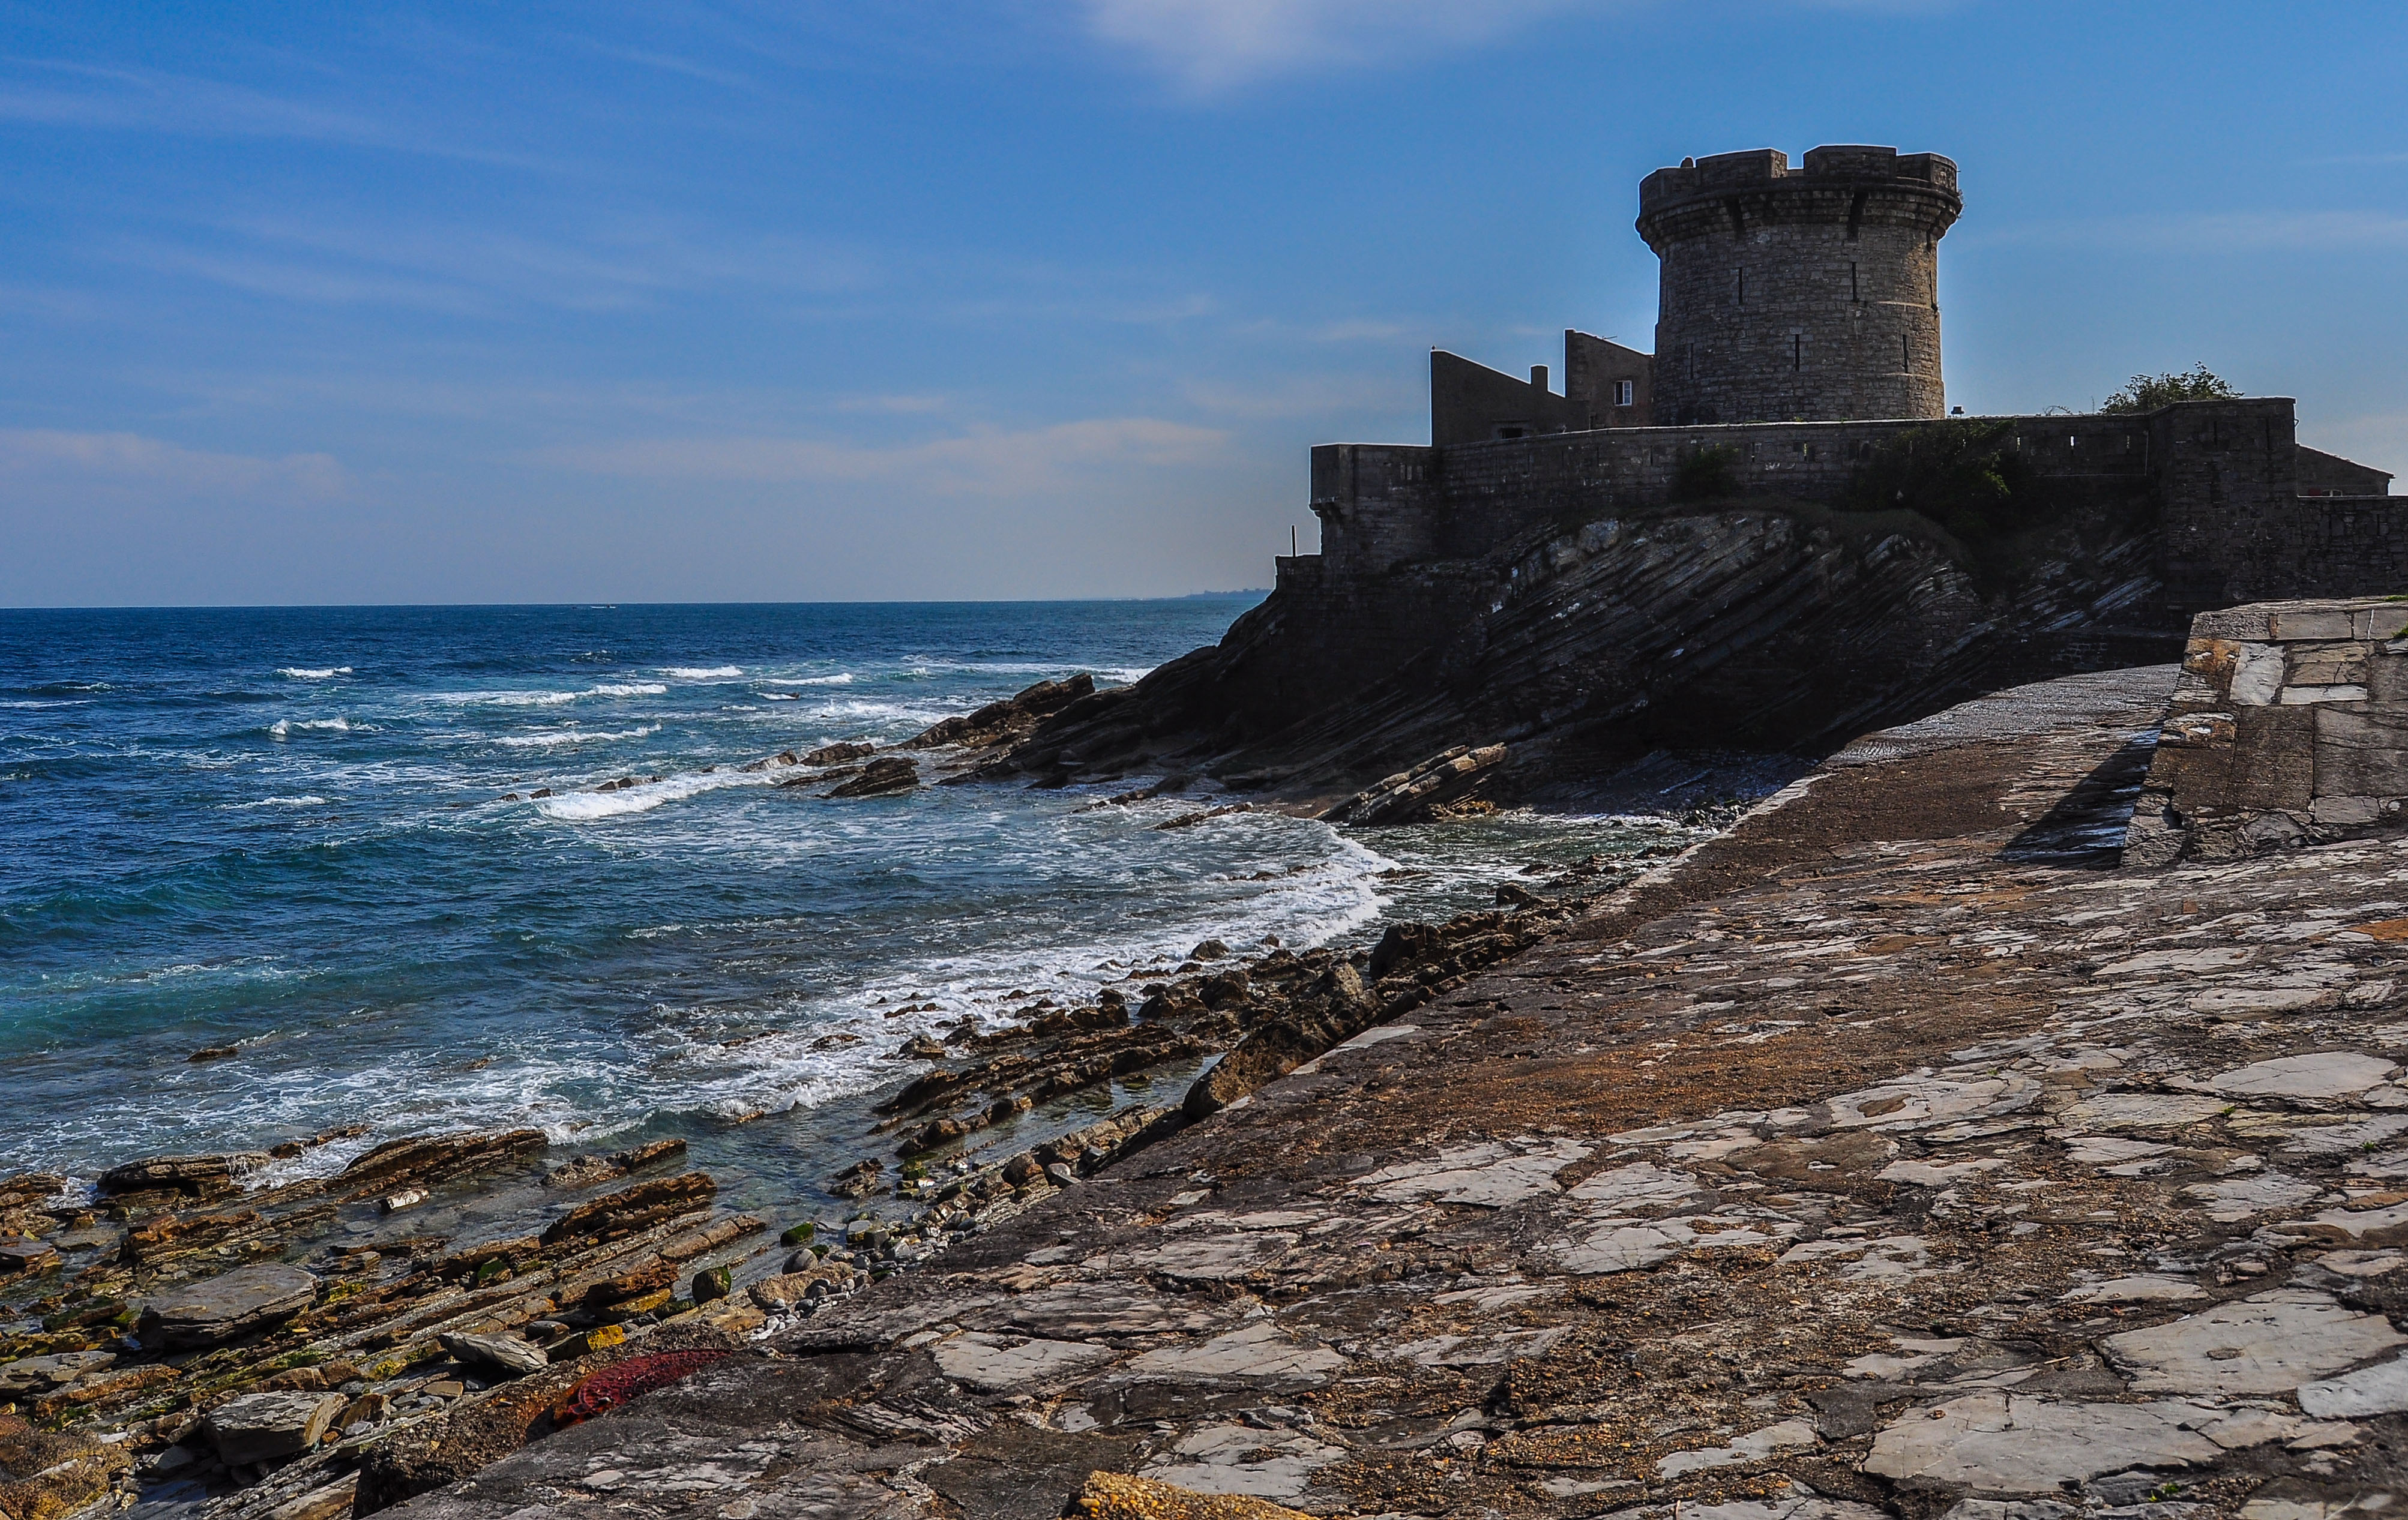
sea, coast, rock, ocean, shore, wave, vacation, cliff, tower, fortification, terrain, ruins, breakwater, nikond90, cape, ggl1, gaby1, paisajeslandscape